Wilderness Hex Sheets

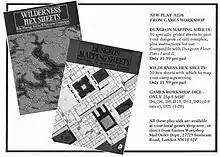
Advertisement in "White Dwarf" #37 (Jan 1983) for "Dungeon Floor Plans" and "Wilderness Hex Sheets"

Wilderness Hex Sheets is a blank hex map supplement published by Games Workshop (GW) in 1982 for use with fantasy role-playing games such as "Dungeons & Dragons".